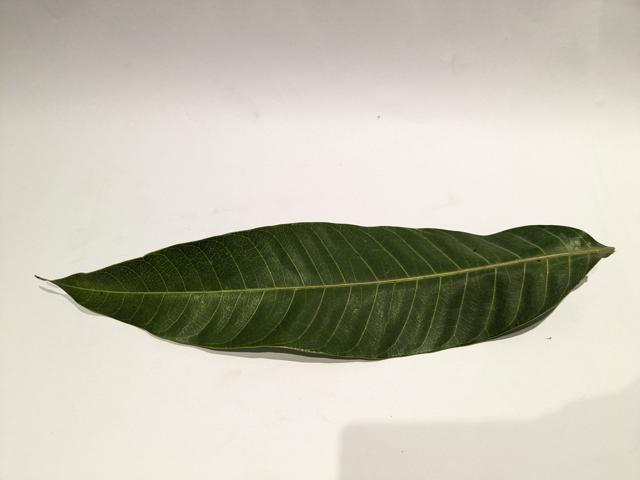
Mango leaf variety: Haribhanga